Elk

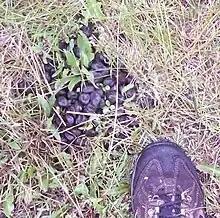
Elk pellet group

As is true for many species of deer, especially those in mountainous regions, elk migrate into areas of higher altitude in the spring, following the retreating snows, and the opposite direction in the fall. Hunting pressure impacts migration and movement. During the winter, they favor wooded areas for the greater availability of food to eat. Elk do not appear to benefit from thermal cover. The Greater Yellowstone Ecosystem elk herds comprise as many as 40,000 individuals. During the spring and fall, they take part in the longest elk migration in the continental U.S., traveling as much as between summer and winter ranges. The Teton herd consists of between 9,000 and 13,000 elk and they spend winters on the National Elk Refuge, having migrated south from the southern portions of Yellowstone National Park and west from the Shoshone and Bridger–Teton National Forests.